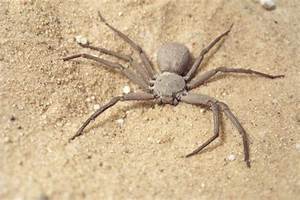
Label: spider